Old Exe Bridge

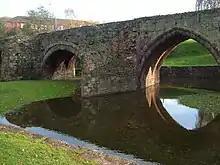
refer to caption

The size of the bridge's piers and the reclamation of land on the Exeter side reduced the width of the river by more than half, which increased the force of the water acting on the bridge, causing damage. The bridge is known to have been repaired several times throughout its life. The earliest repairs are impossible to date, but a partial collapse was recorded during a storm in 1286, and again in 1384, when several people were killed. It was rebuilt on both occasions. Later repairs can be dated by the stone used—they were made with Heavitree breccia, a local stone not quarried until the mid 14th century (approximately 150 years after the bridge was built). By 1447, the bridge was recorded as being severely dilapidated—Richard Izacke, the chamberlain of Exeter in the mid 17th century, wrote that it "was now in great decay, the stone work thereof being much foundred, and the higher part being all of timber was consumed and worn away".